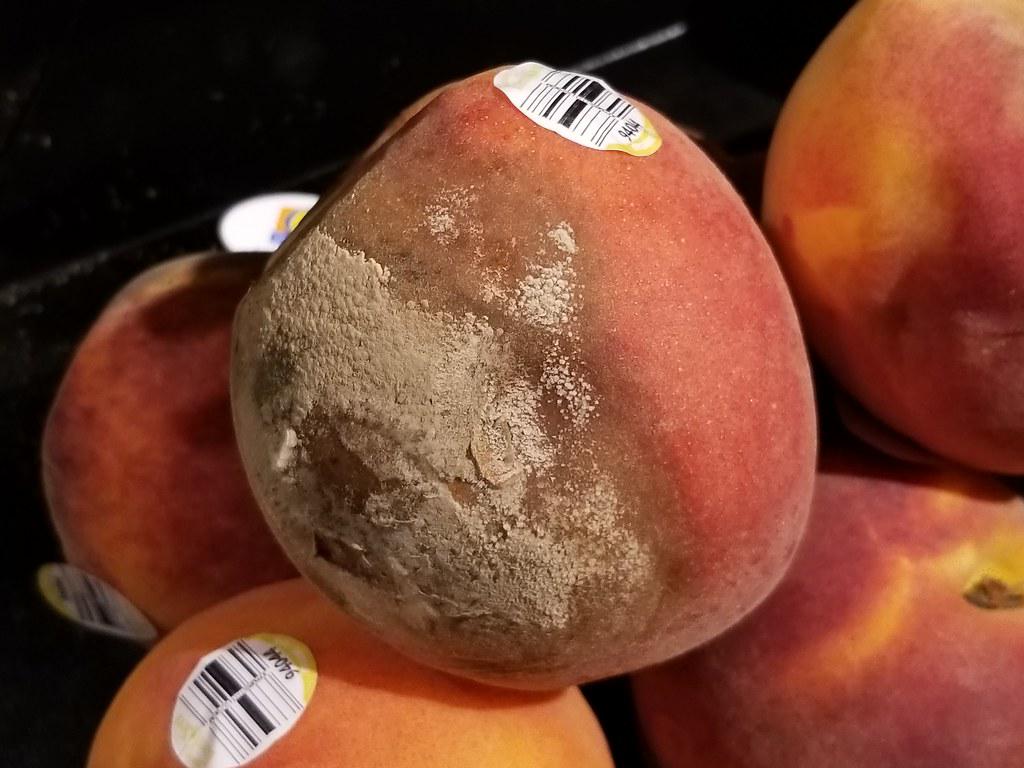
Plant: Peach
Disease: peach brown rot